Brewing

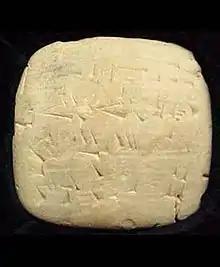
The Alulu beer receipt records a purchase of "best" beer from a brewer, , from the Sumerian city of Umma in Mesopotamia (ancient Iraq).

Brewing has taken place since around the 6th millennium BC, and archaeological evidence suggests emerging civilizations including China, ancient Egypt, and Mesopotamia brewed beer. Descriptions of various beer recipes can be found in cuneiform (the oldest known writing) from ancient Mesopotamia. In Mesopotamia the brewer's craft was the only profession which derived social sanction and divine protection from female deities/goddesses, specifically: Ninkasi, who covered the production of beer, Siris, who was used in a metonymic way to refer to beer, and Siduri, who covered the enjoyment of beer. In pre-industrial times, and in developing countries, women are frequently the main brewers.